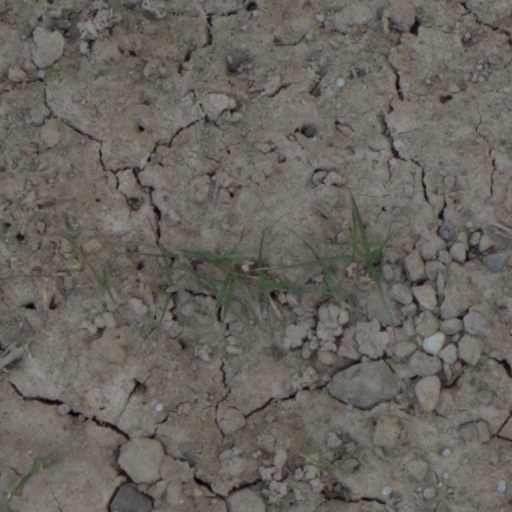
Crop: wheat